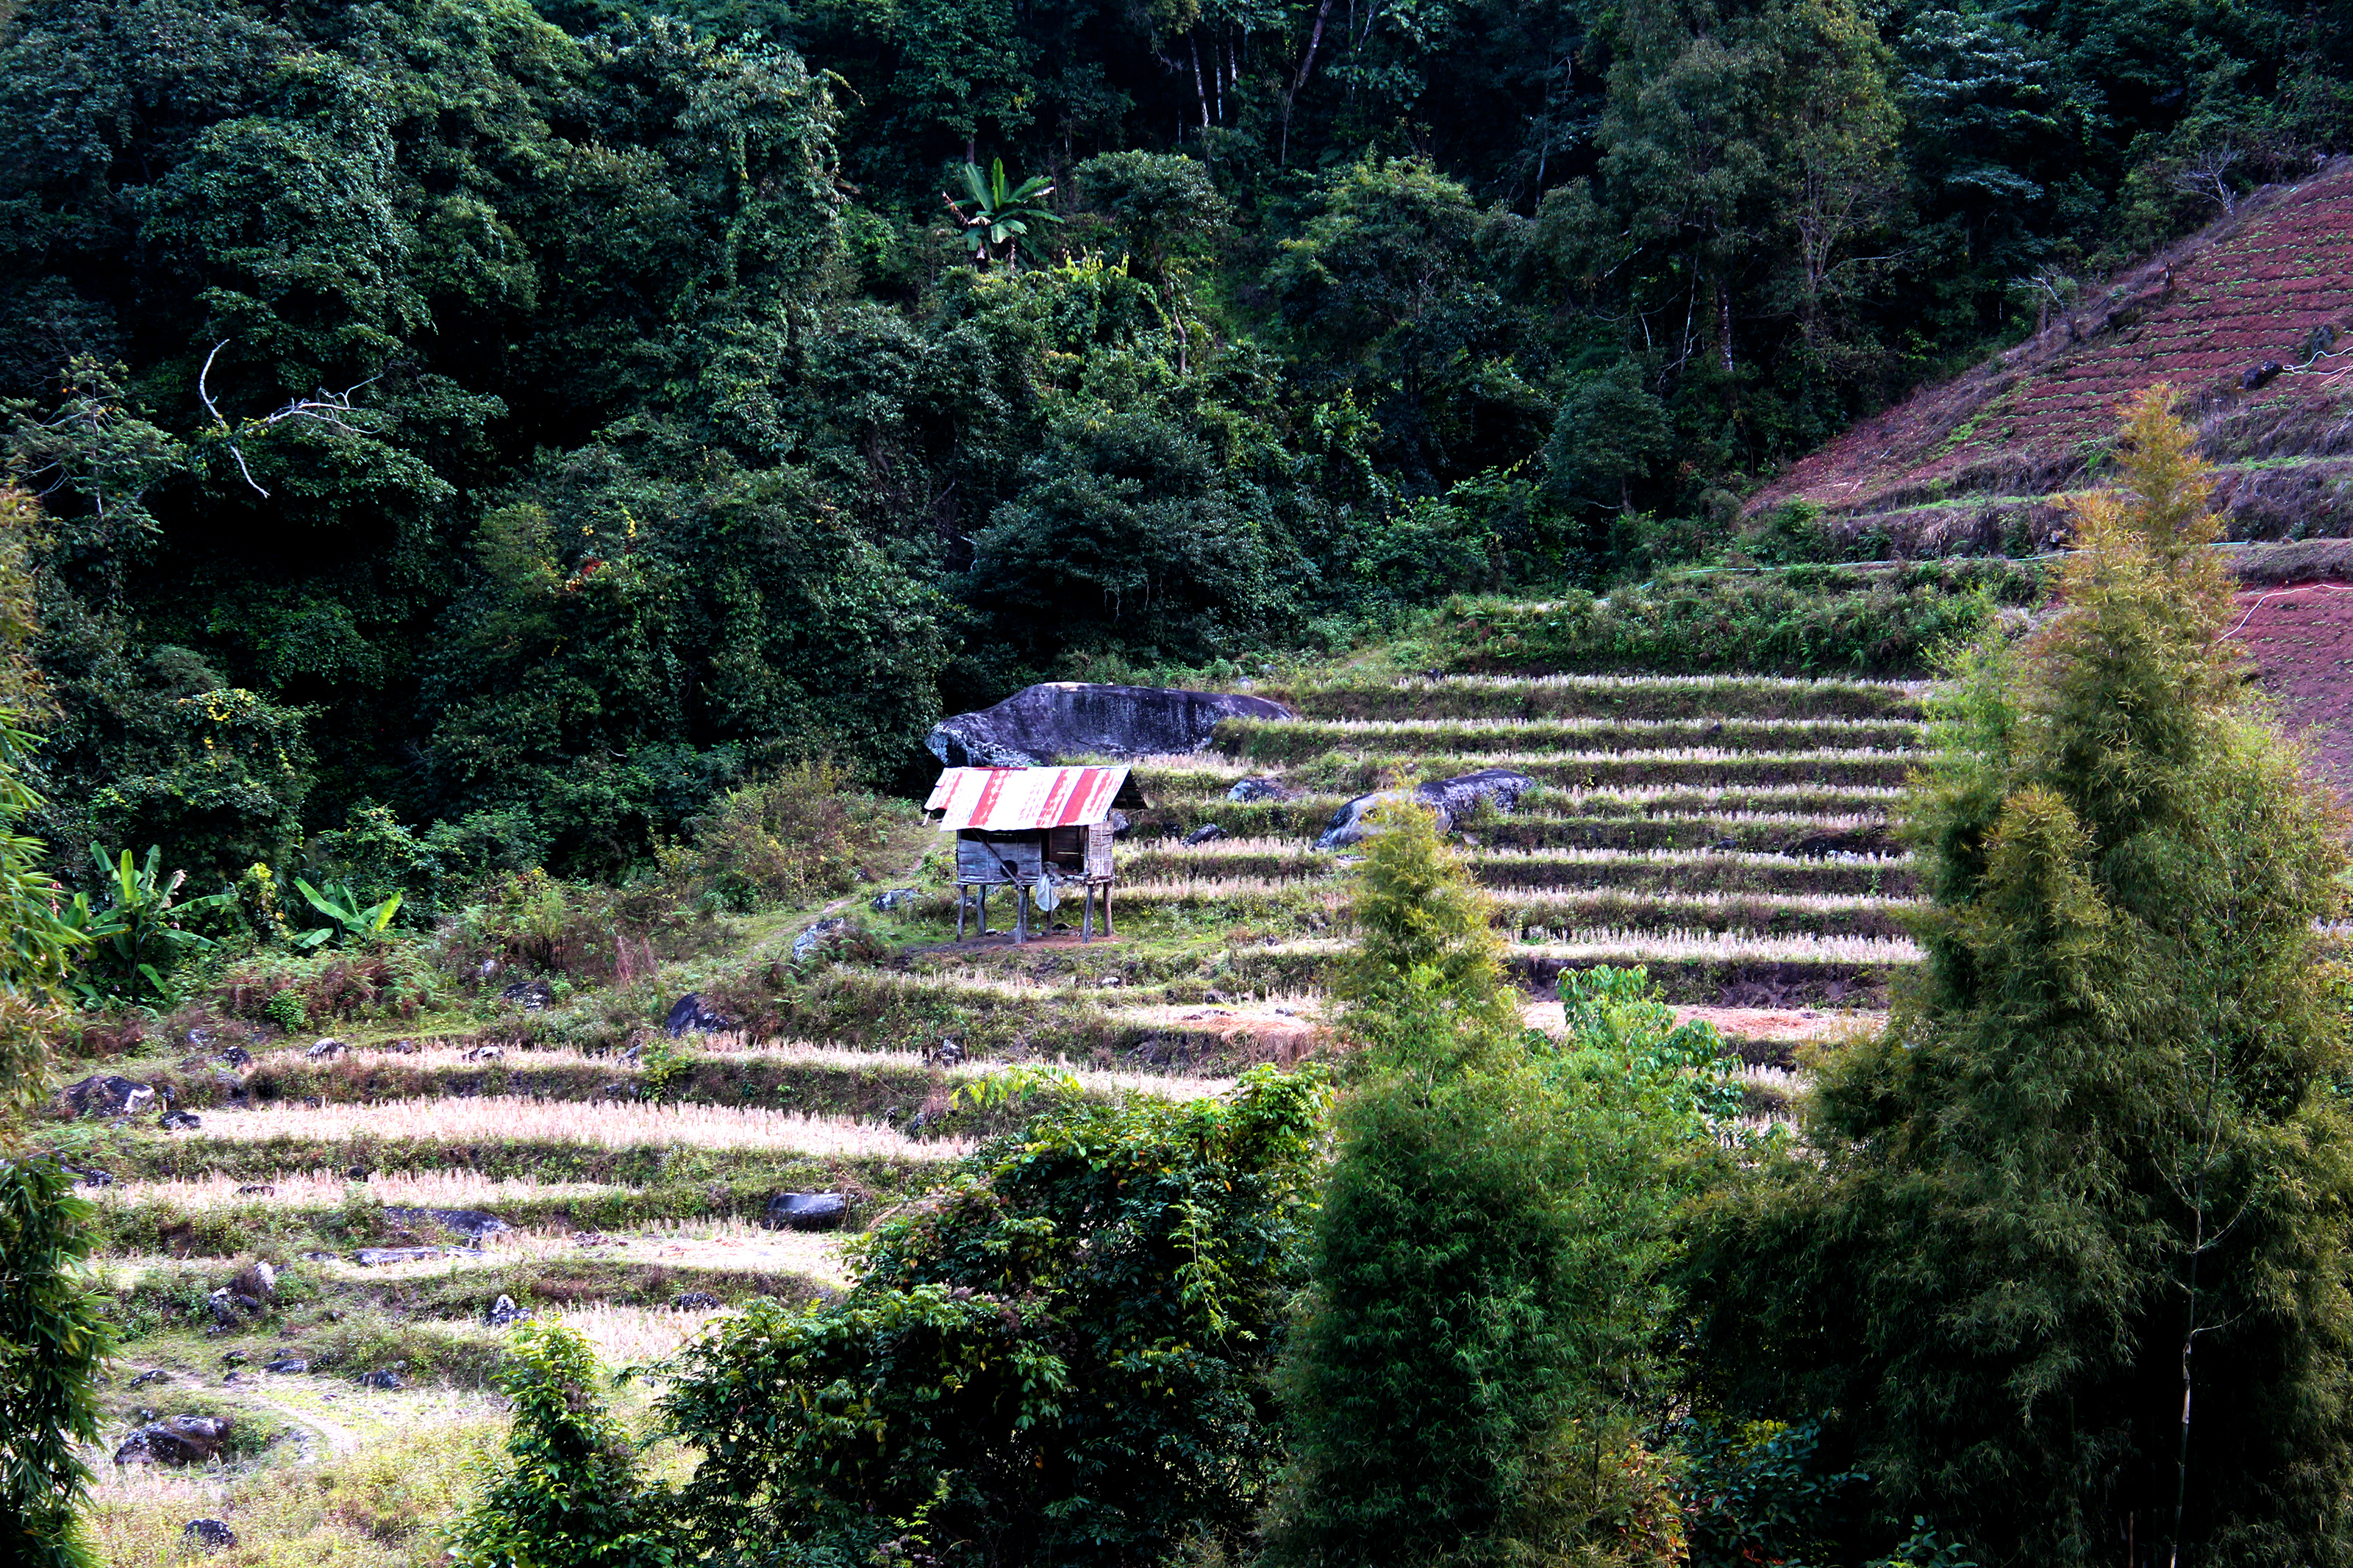
adventure, amazing, asia, attraction, bamboo, beautiful, bridge, cascade, chiang, creek, destination, dok, ecology, environment, falling, fern, flora, floral, flowing, forest, green, jungle, klang, landscape, liana, luang, mae, magic, mai, moss, mountain, nature, nobody, outdoor, paradise, park, pha, plant, rain, river, rock, stream, thailand, tourism, travel, trees, tropical, view, water, waterfall, wild, wilderness, wooden, vegetation, garden, botanical garden, botany, shrub, tree, plantation, hill station, grass, terrace, rural area, leisure, plant community, groundcover, vacation, house, tourist attraction, toy, flower, landscaping